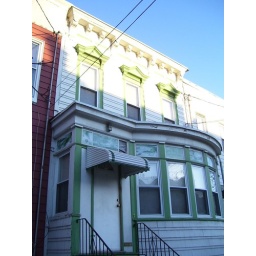
Neat green stained glass on the closed in porch of this house on Pine. The glass matches the green window lintels.